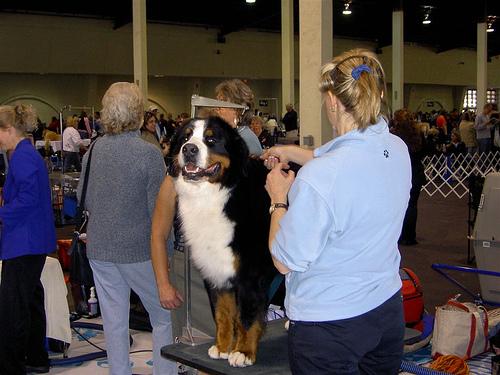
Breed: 237-n000086-Greater_Swiss_Mountain_dog